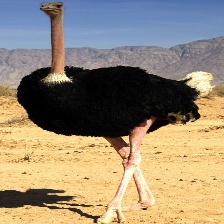
Species: OSTRICH
Scientific name: STRUTHIO CAMELUS